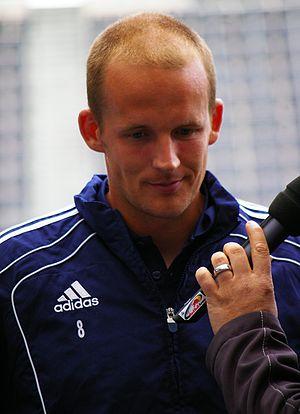
Petri Pasanen est un footballeur finlandais né le 24 septembre 1980 à Lahti.